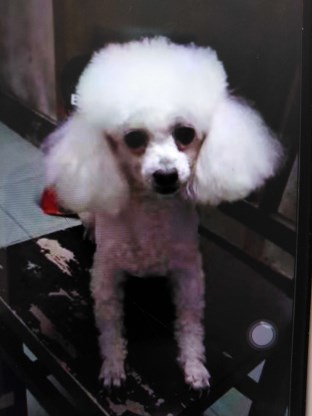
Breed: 2925-n000114-toy_poodle